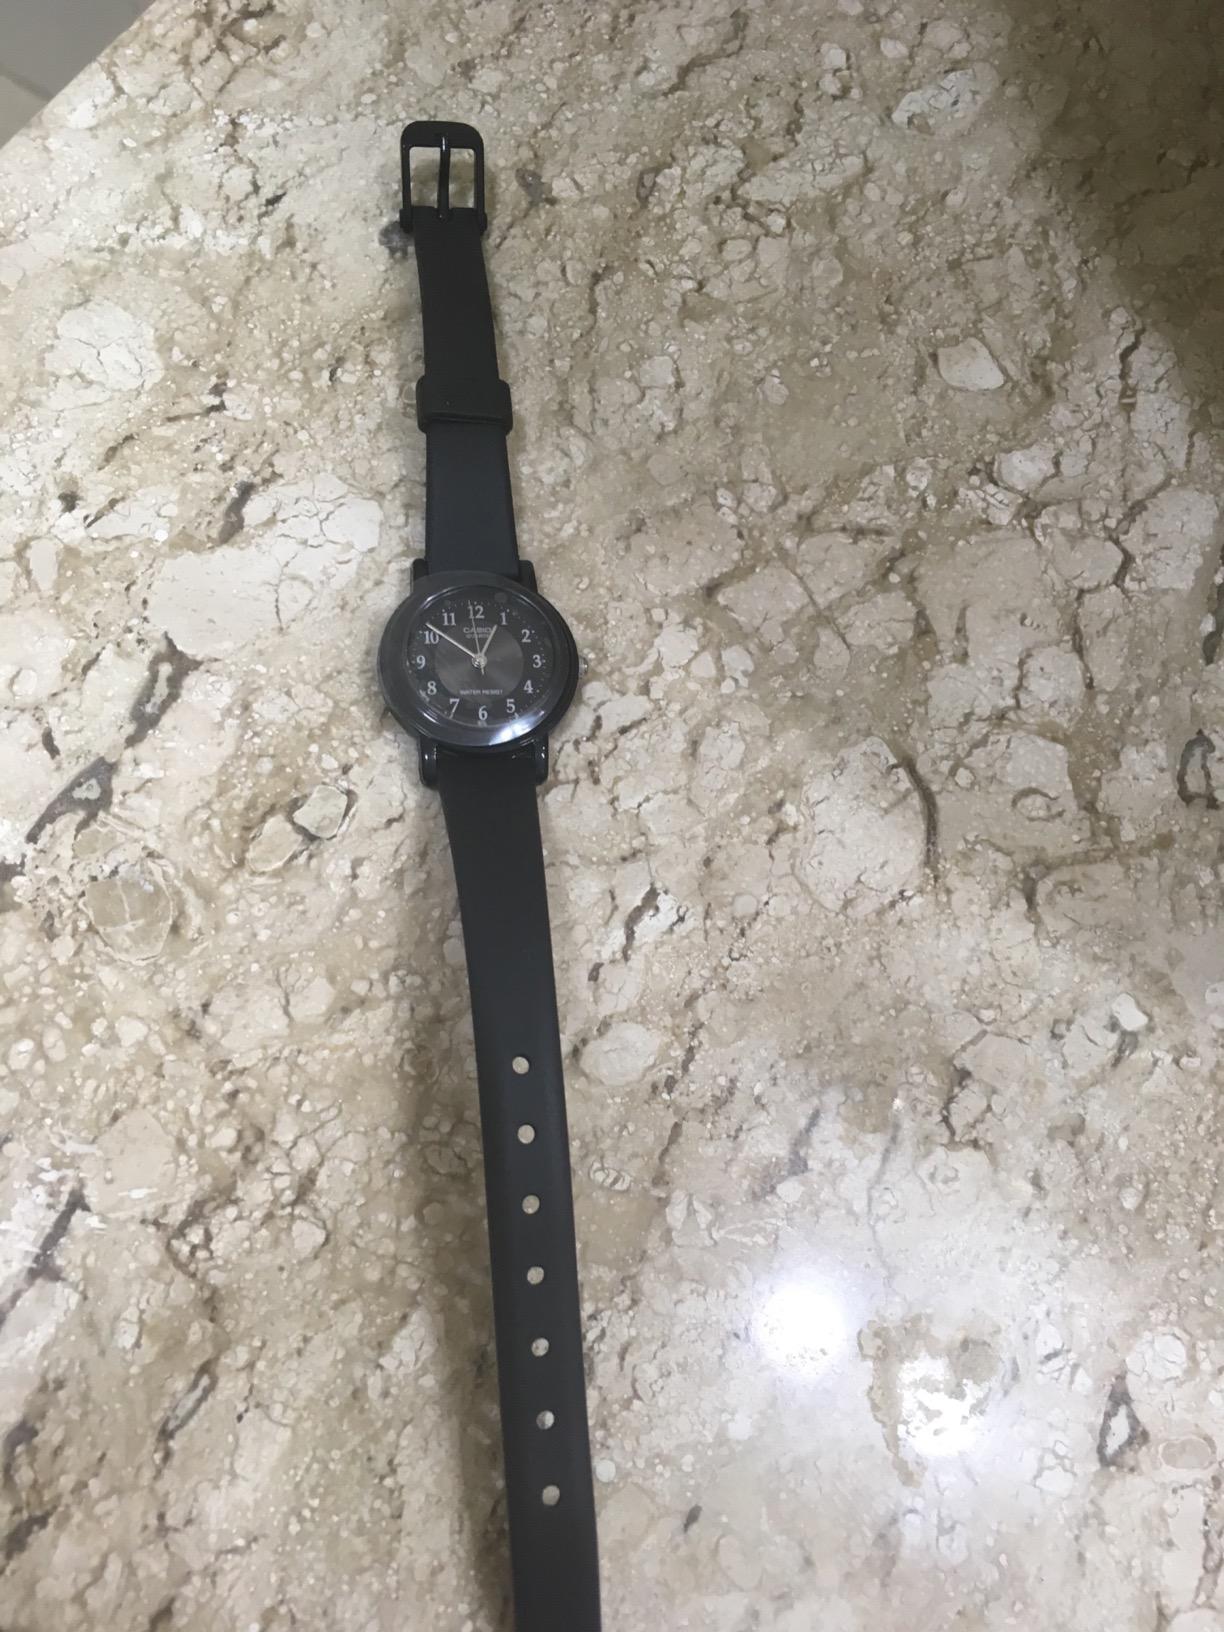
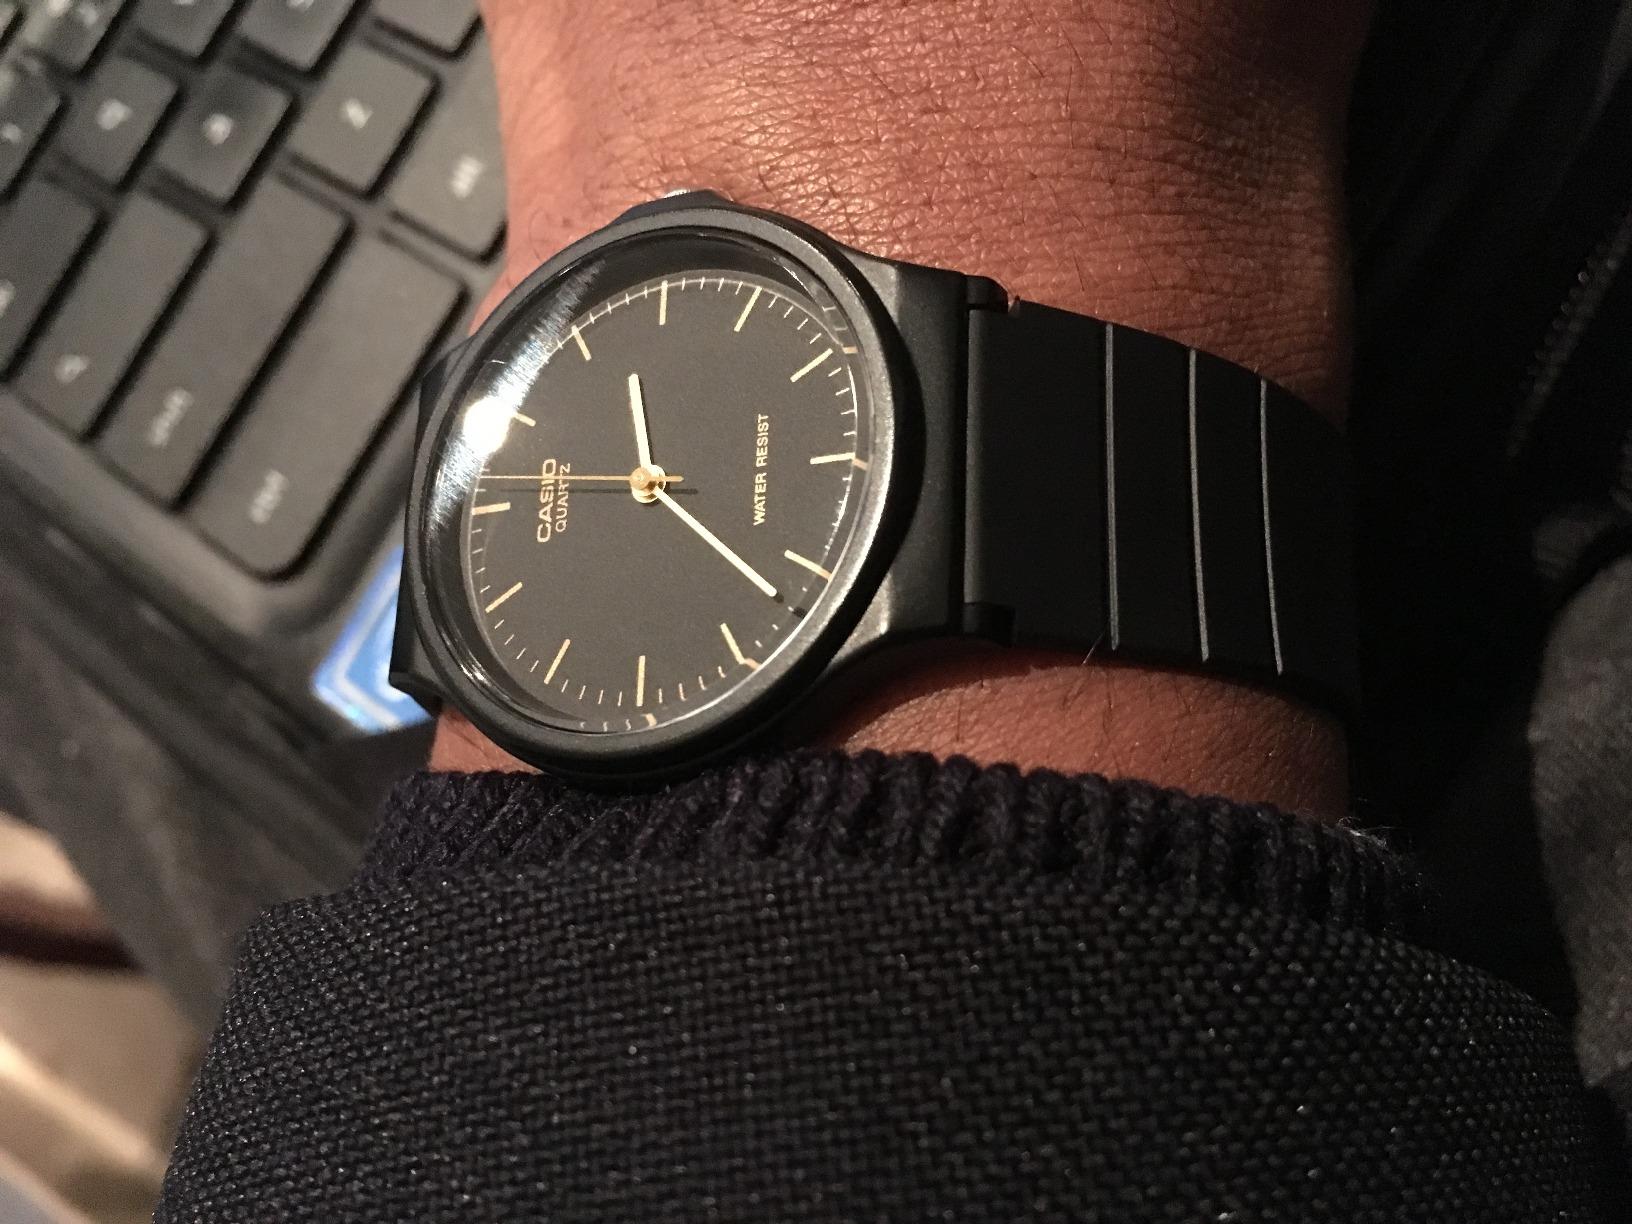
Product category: accessories_watch
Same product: no